Bottmingen

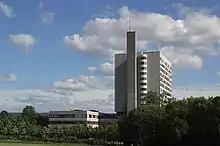
Cantonal hospital "Bruderholz", about 18% of the jobs in Bottmingen are in health care

, Bottmingen had an unemployment rate of 1.99%. , there were 94 people employed in the primary economic sector and about 17 businesses involved in this sector. 195 people were employed in the secondary sector and there were 29 businesses in this sector. 895 people were employed in the tertiary sector, with 138 businesses in this sector. There were 2,773 residents of the municipality who were employed in some capacity, of which females made up 44.5% of the workforce.